Wind Cave National Park Administrative and Utility Area Historic District

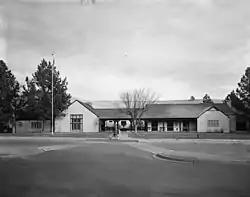
Administration building

The Wind Cave National Park Administrative and Utility Area Historic District comprises the central portion of Wind Cave National Park in South Dakota. The district centers on the historic entrance to Wind Cave, which is surrounded by park administrative and interpretive structures, most of which were built by the Civilian Conservation Corps in the 1930s.